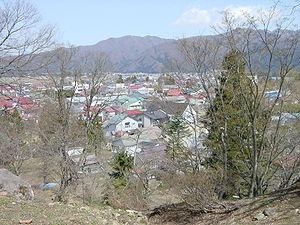
Vue de la ville d'Inawashiro depuis le parc du château (Fukushima, Japan) 日本語: 亀ヶ城公園から眺めた猪苗代町内
Inawashiro est un bourg situé dans la préfecture de Fukushima, au Japon.